Flemish Movement

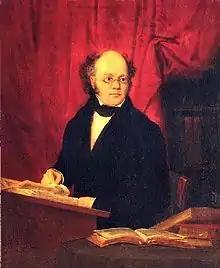
Jan Frans Willems

In the Spanish and then Austrian Netherlands in the 18th century and until the Brabant Revolution, the language of the literate was Spanish and then gradually French, but accompanied by a vernacular language. Language problems did not arise at that time.